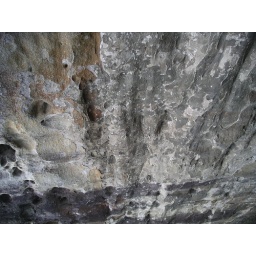
the cat in the bag 017